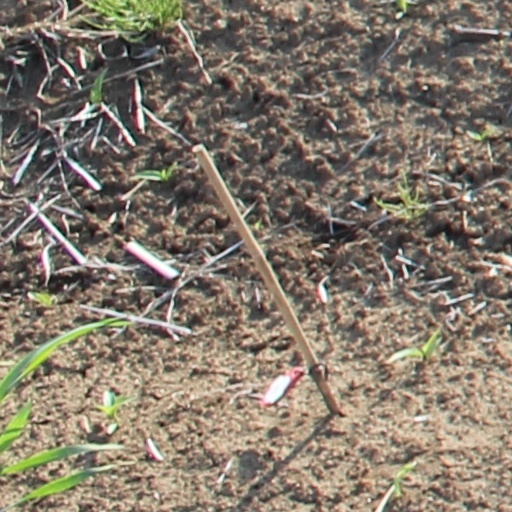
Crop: wheat